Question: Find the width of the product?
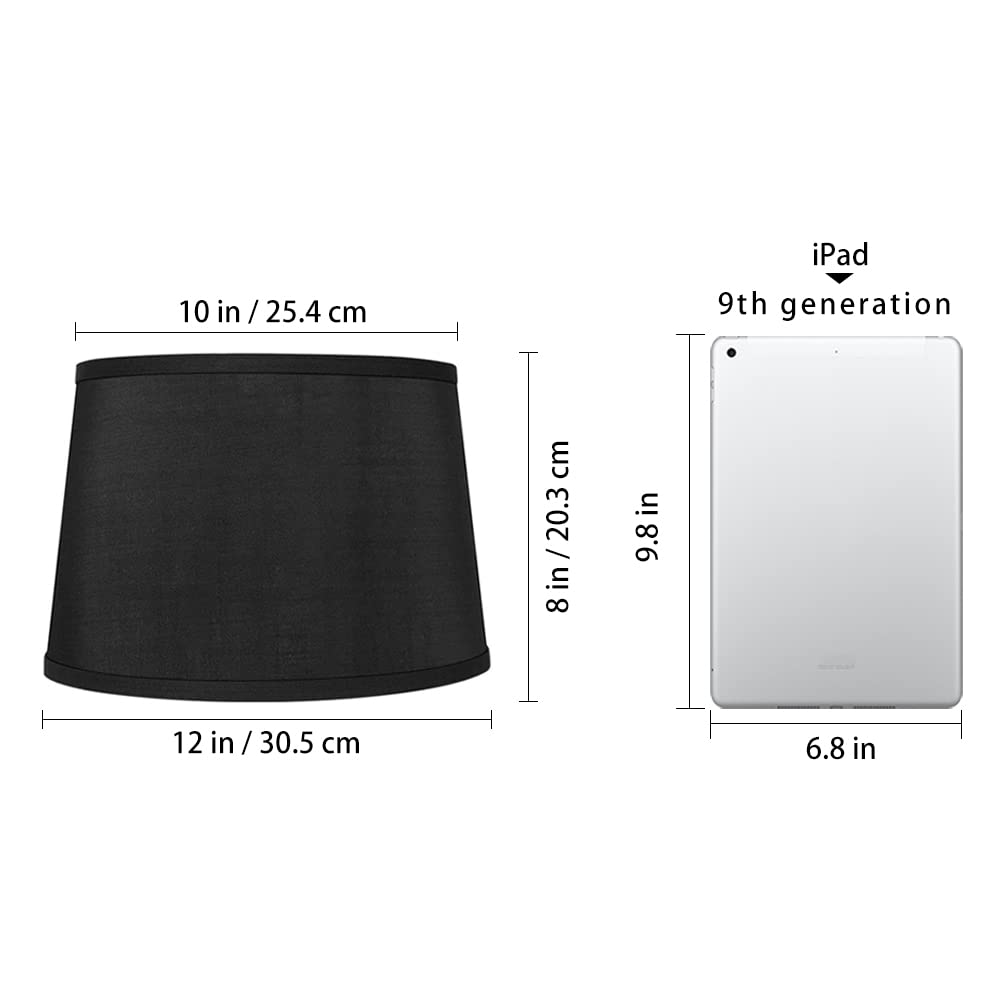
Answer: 12.0 inch